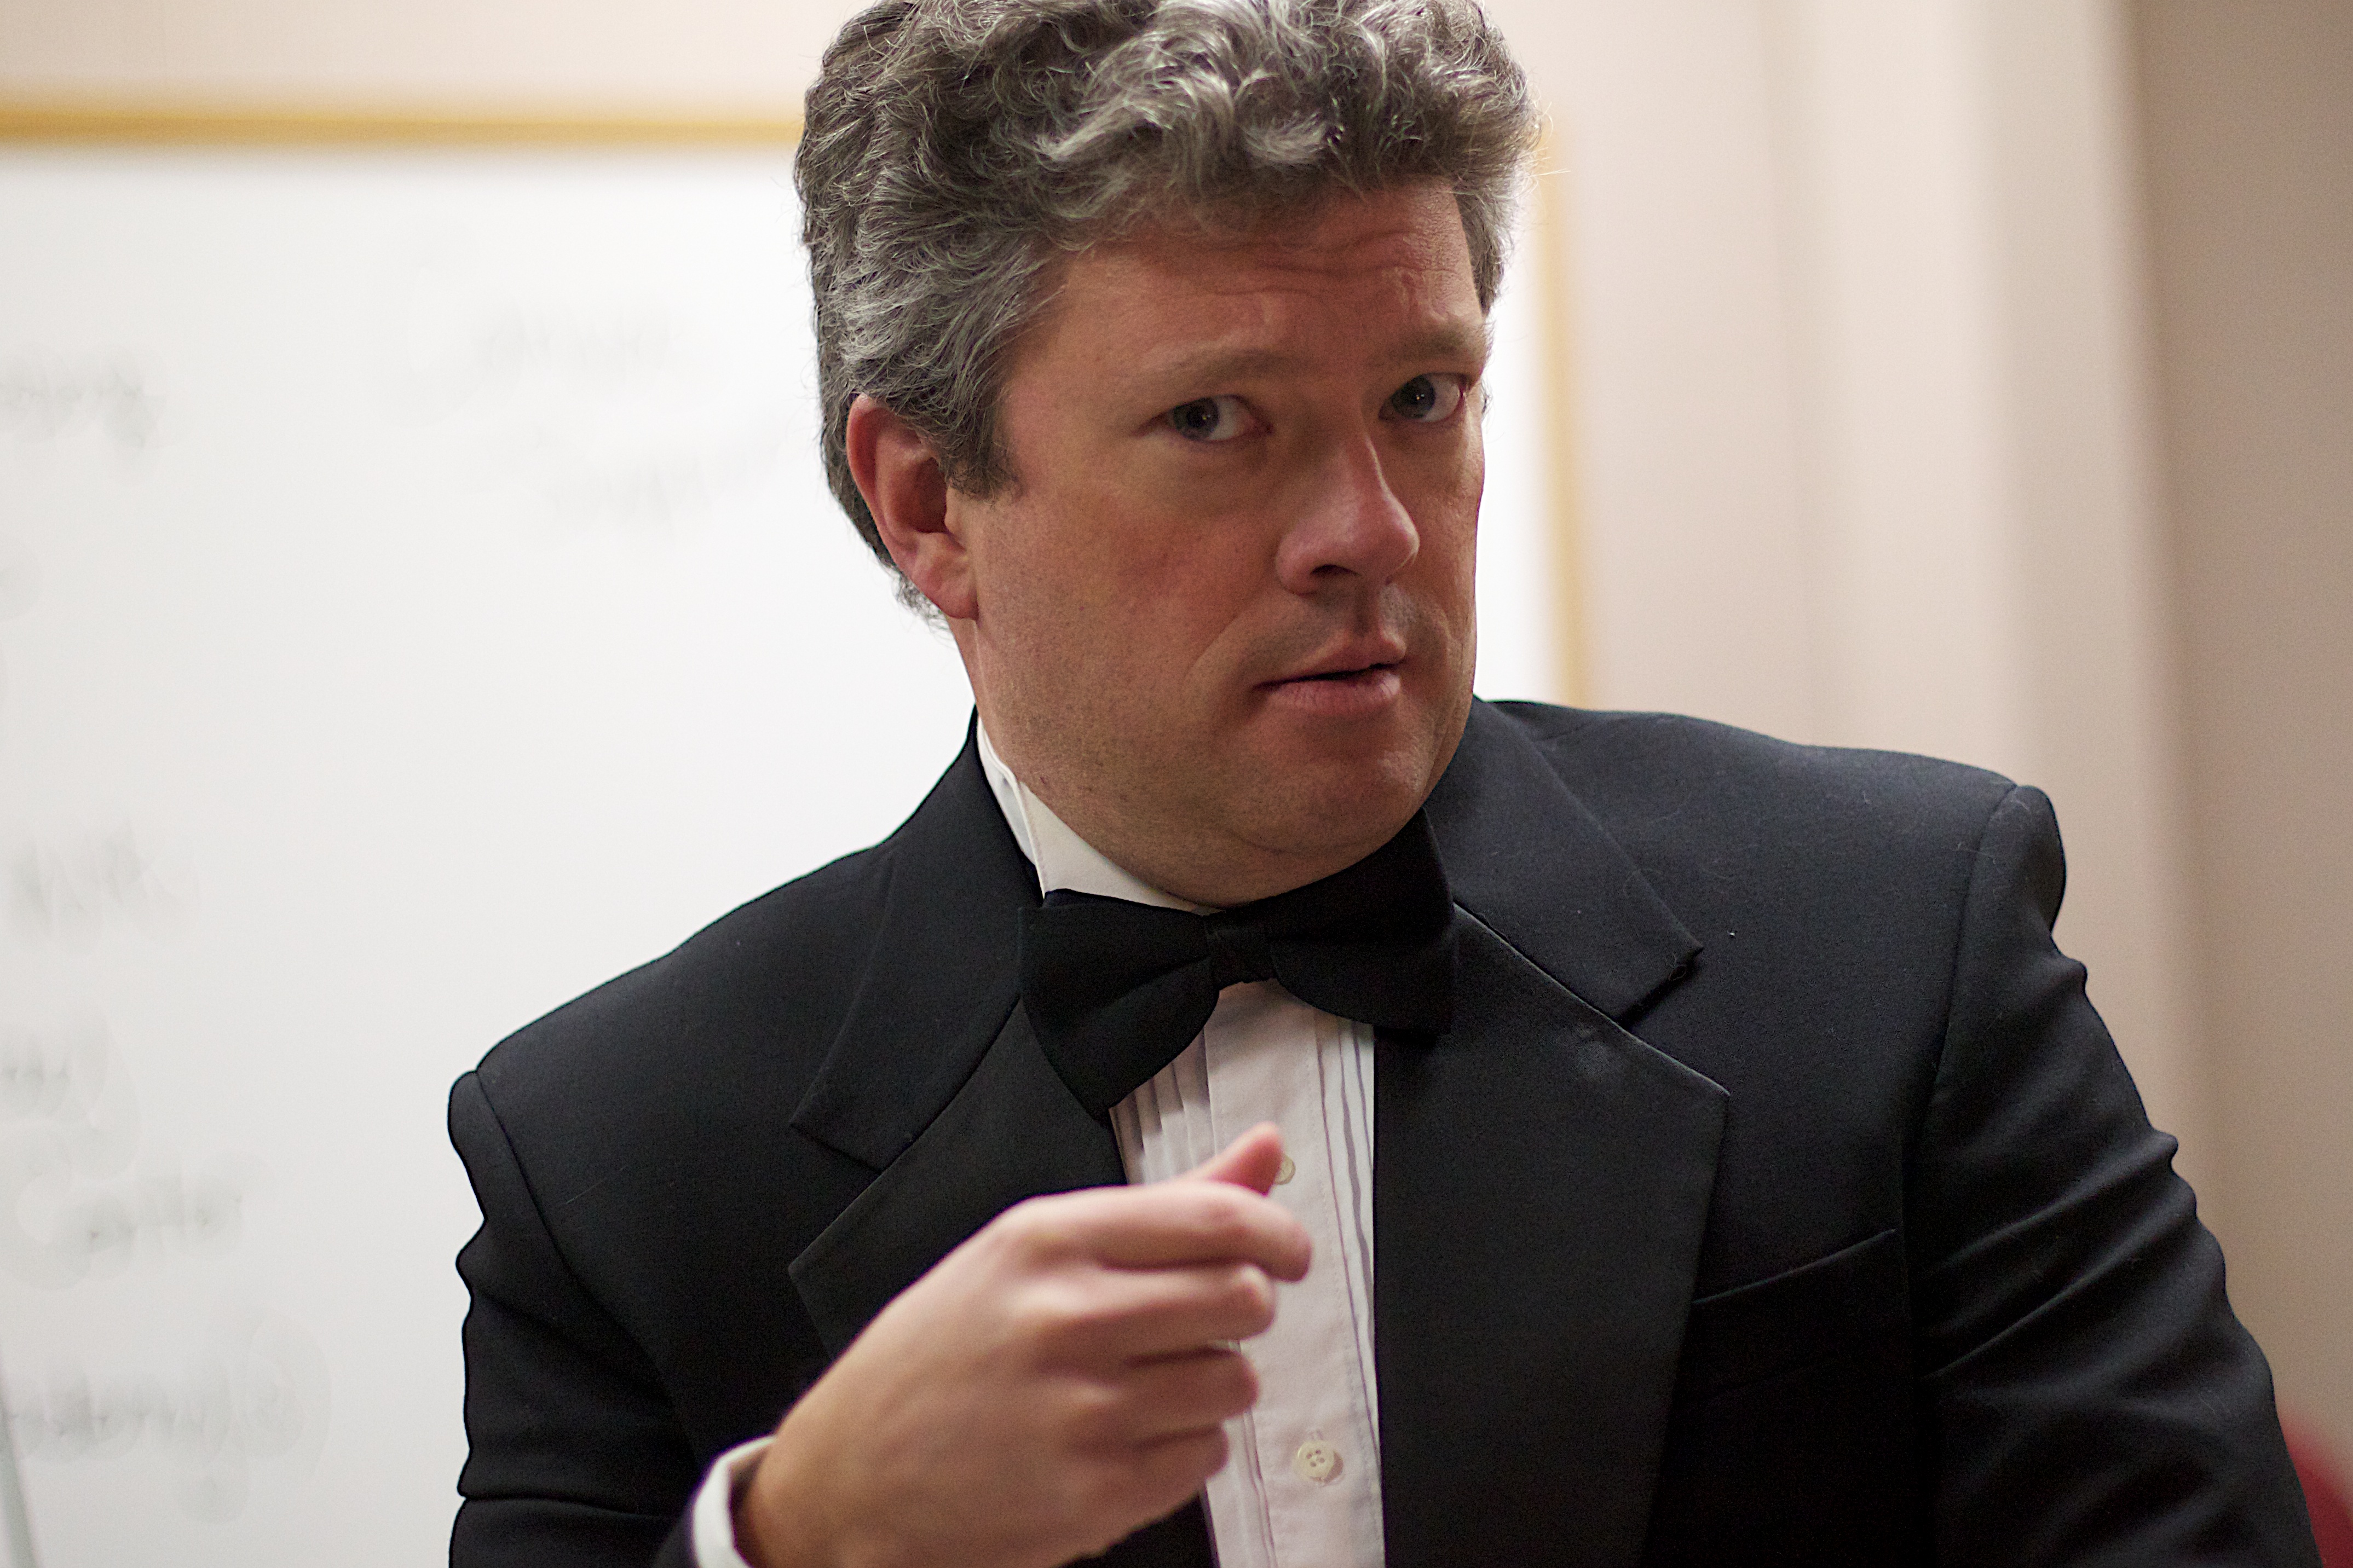
man, person, male, professional, profession, odyssey, official